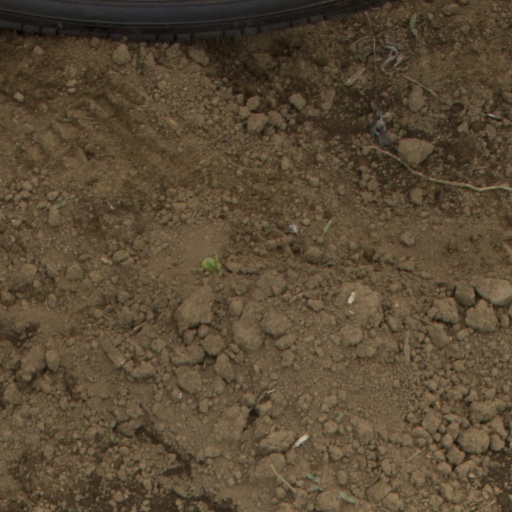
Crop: Jerusalem artichoke